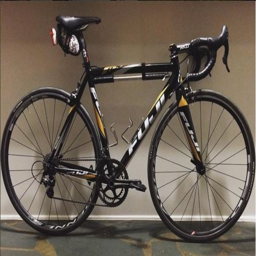
our coworker 's bike hits all the marks .